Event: Typhoon Ruby
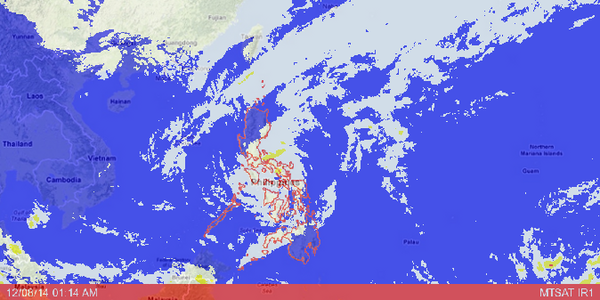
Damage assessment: no_damage